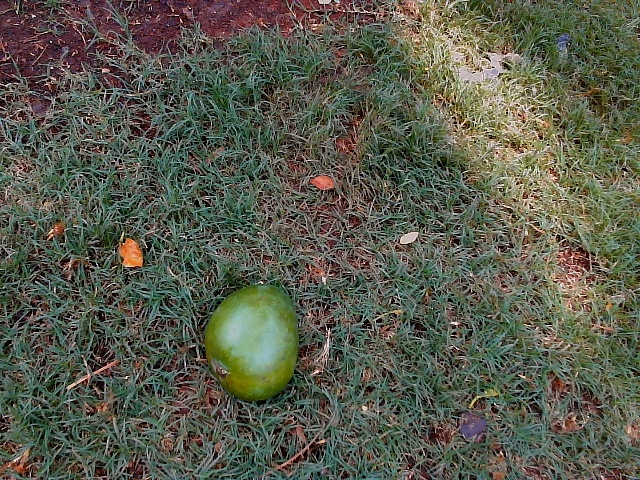
Label: Raw_Mango